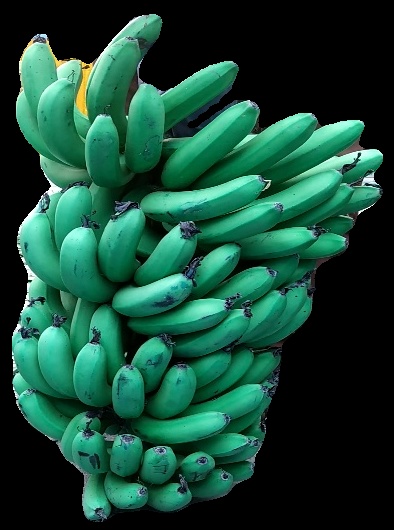
Variety: pachbale
Grade: grade1